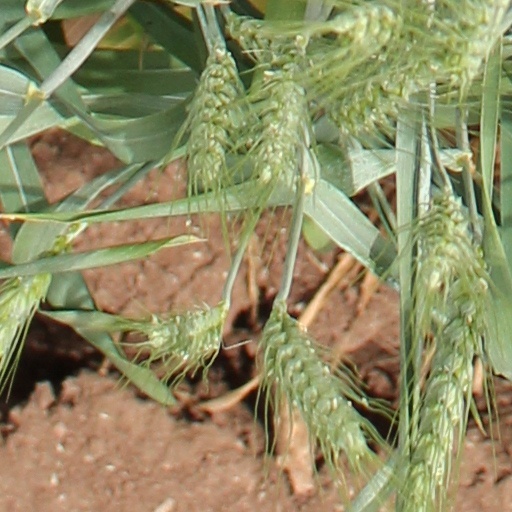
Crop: wheat